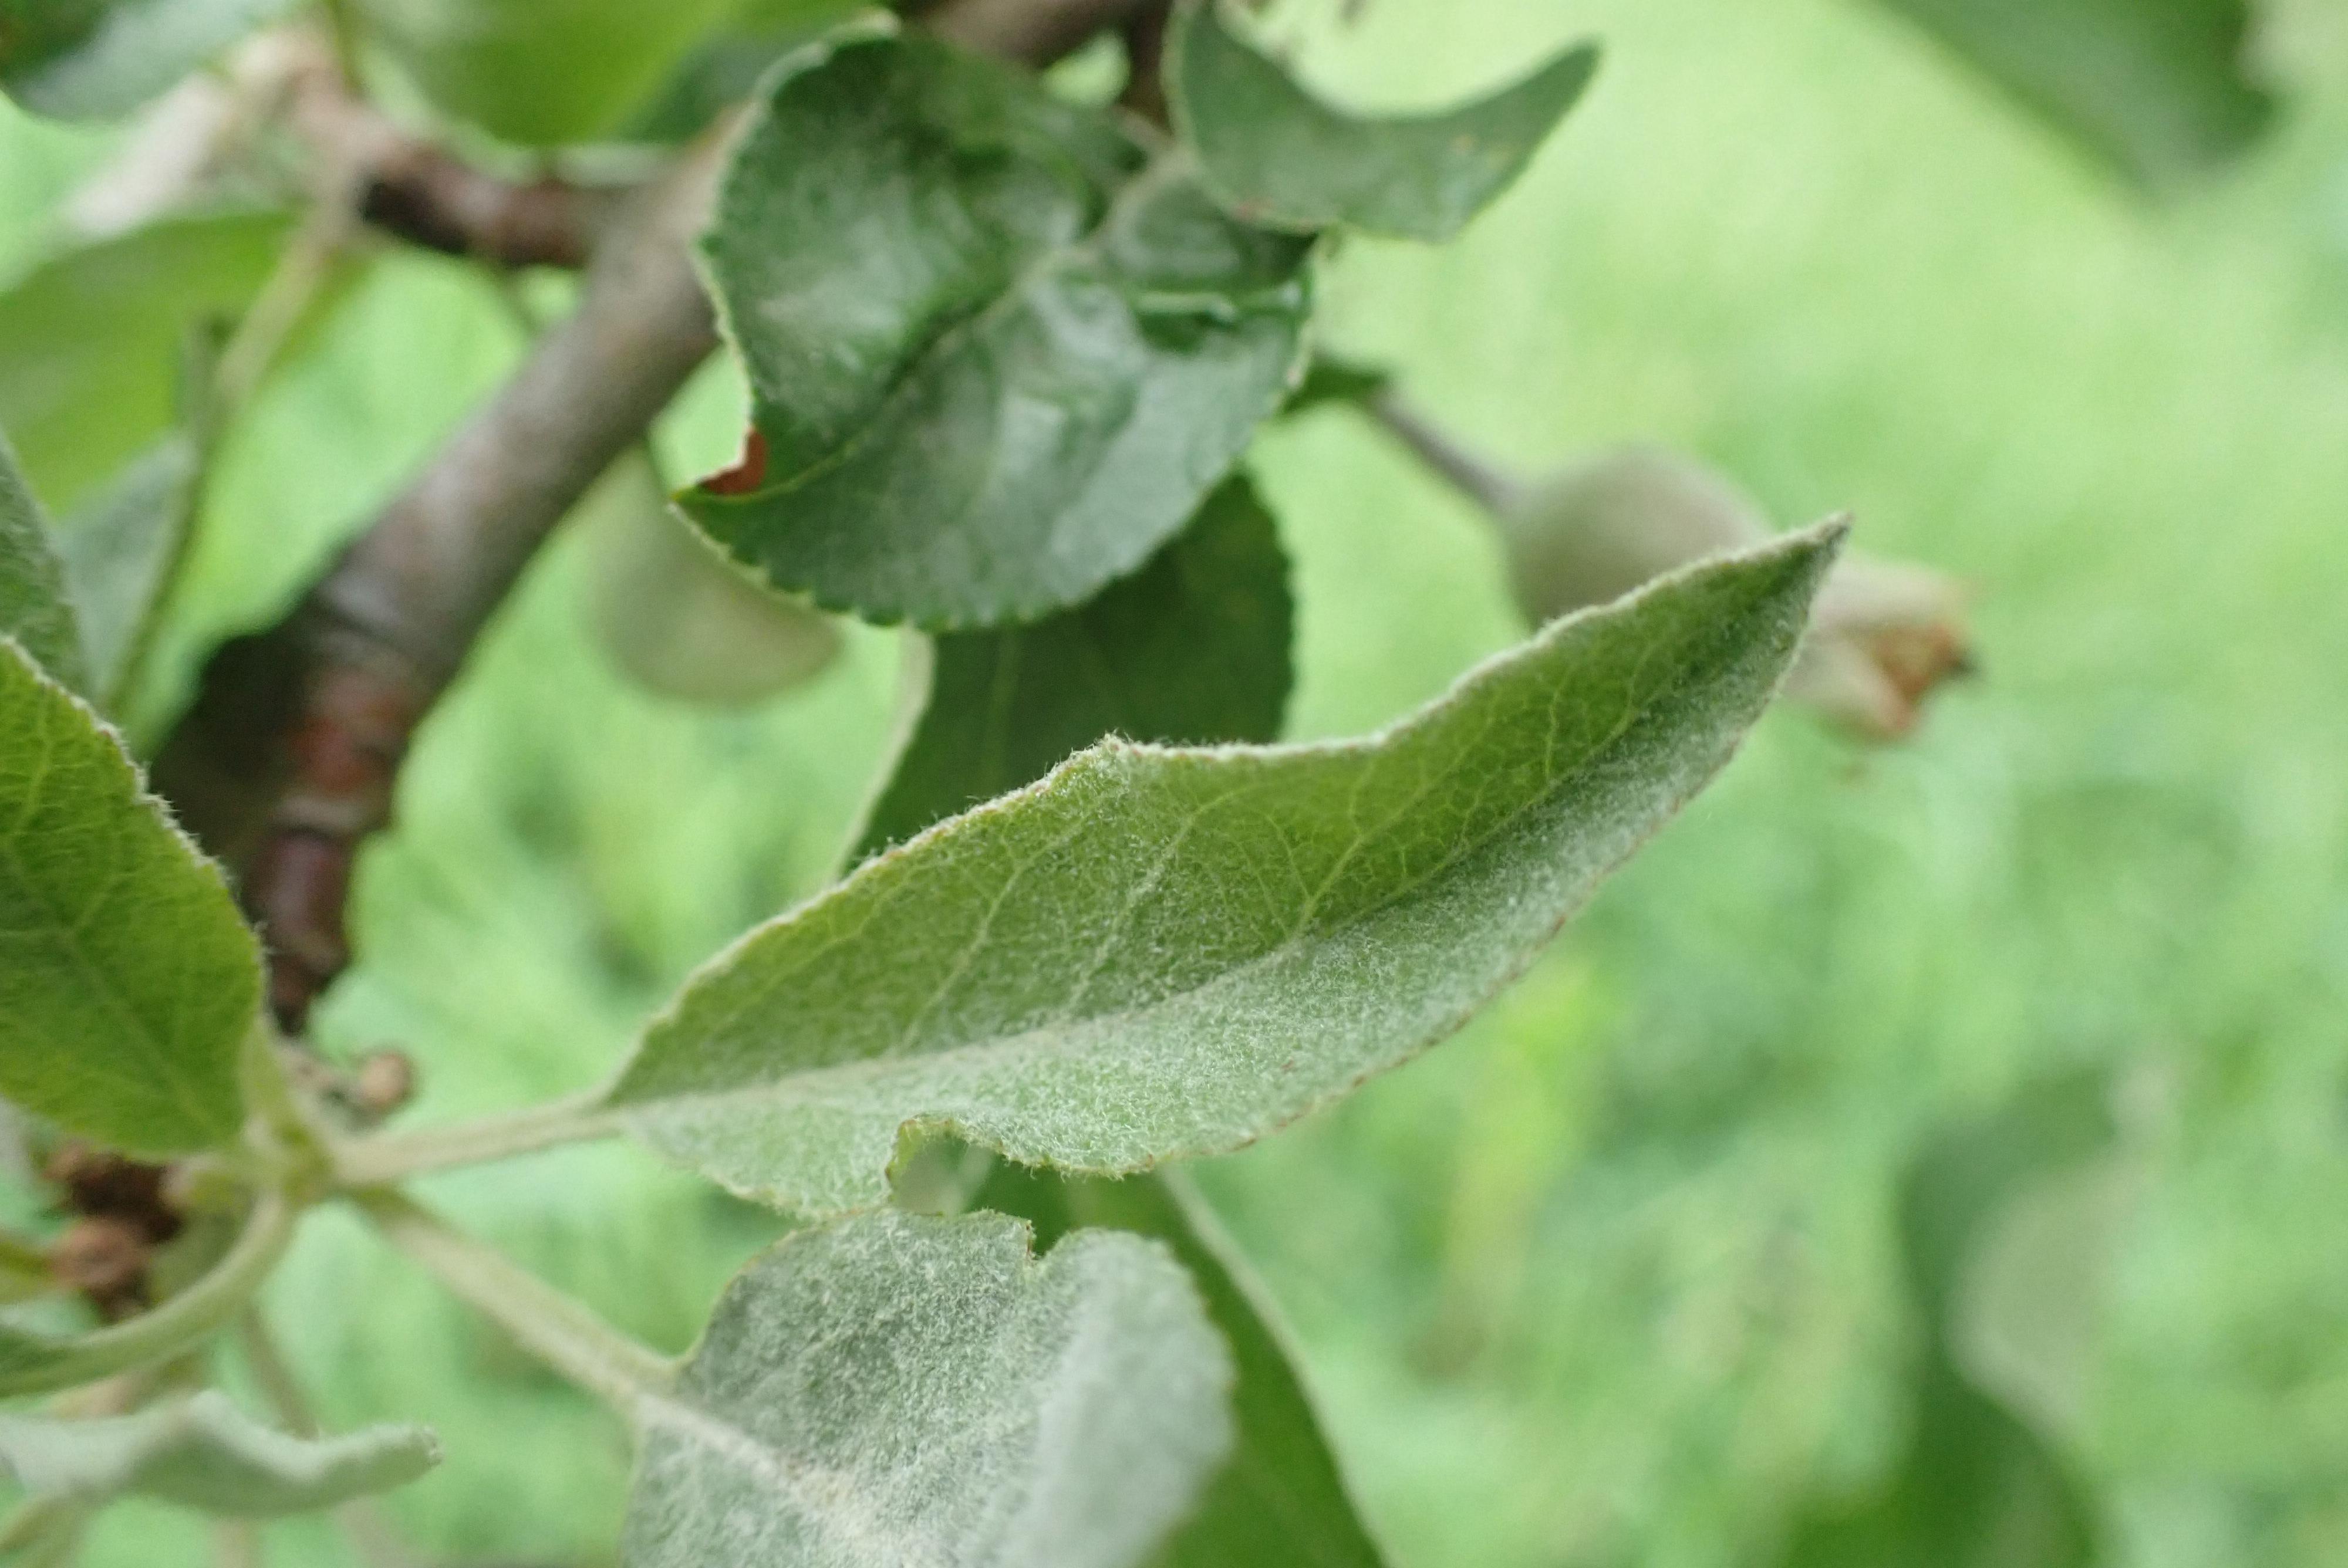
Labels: powdery_mildew